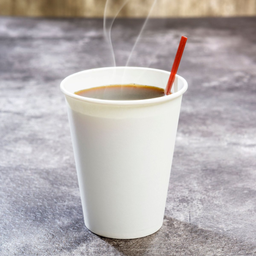
Label: paper